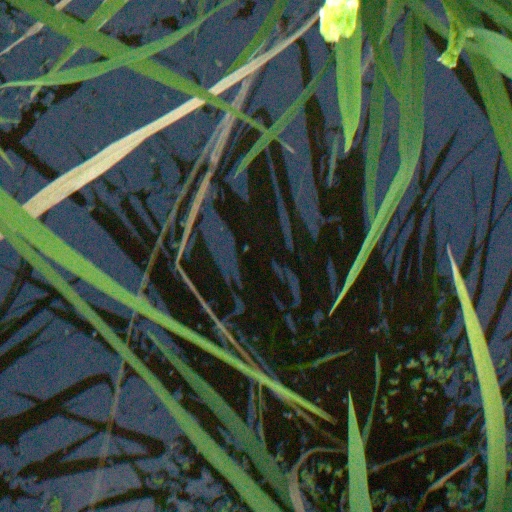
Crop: rice